Signing of the United States Declaration of Independence

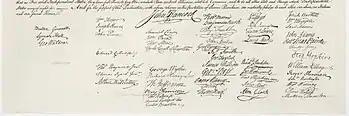
The 56 signatures on the Declaration of Independence

The signing of the United States Declaration of Independence occurred primarily on August 2, 1776, at the Pennsylvania State House, later renamed Independence Hall, in Philadelphia. The 56 delegates to the Second Continental Congress represented the Thirteen Colonies, 12 of the colonies voted to approve the Declaration of Independence on July 4, 1776. The New York delegation abstained because they had not yet received authorization from Albany to vote on the issue of independence. The Declaration proclaimed the Thirteen Colonies were now "free and independent States", no longer colonies of the Kingdom of Great Britain and, thus, no longer a part of the British Empire. The signers’ names are grouped by state, with the exception of John Hancock, as President of the Continental Congress; the states are arranged geographically from south to north, with Button Gwinnett from Georgia first, and Matthew Thornton from New Hampshire last.